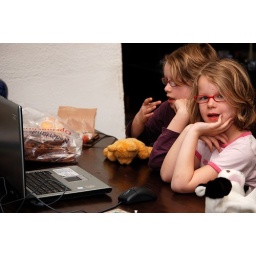
Watching a film by the kitchen table  /  Filmpjes kijken aan de keukentafel